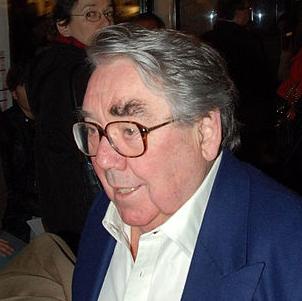
Age: 79